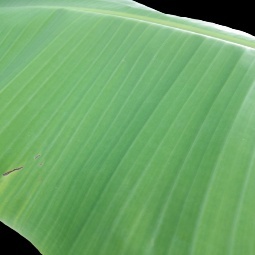
Label: Healthy